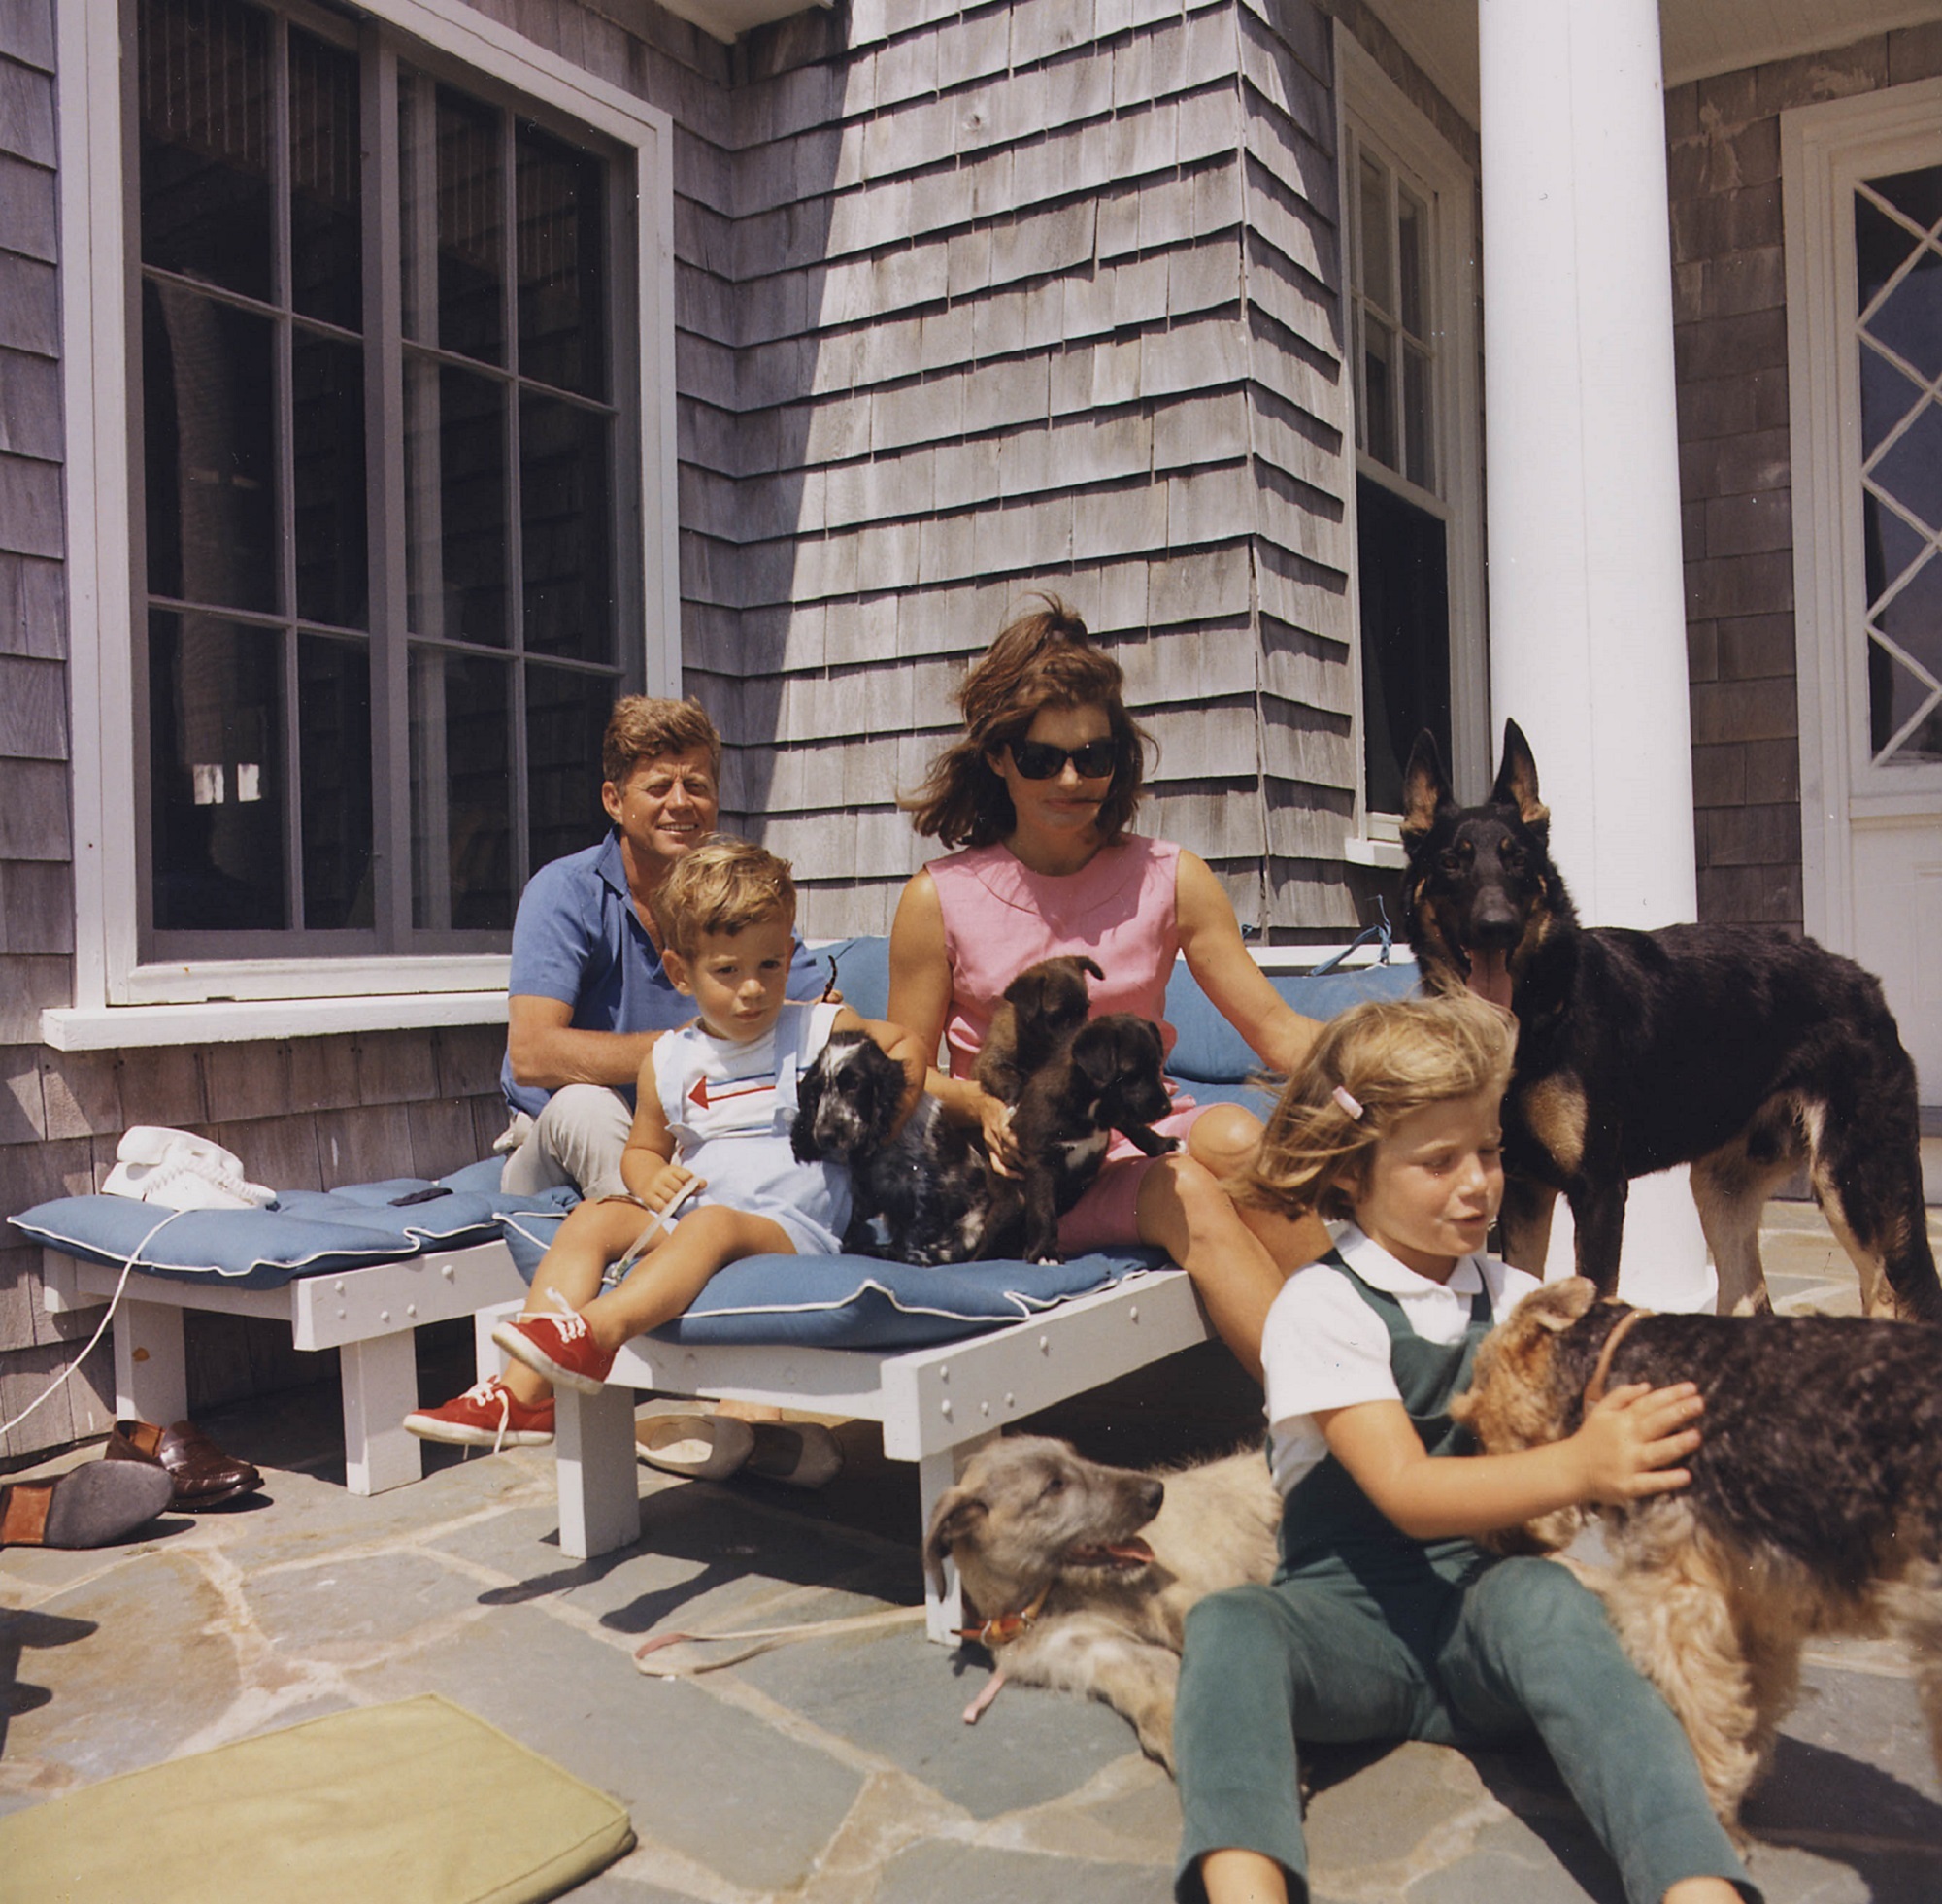
girl, house, dog, canine, pet, relax, usa, patio, mammal, son, family, fun, wife, jack, daughter, kennedy, jacqueline, jfk, massachusetts, hyannis port, john kennedy family, caroline, john junior, 35th president